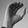
ASL letter: C